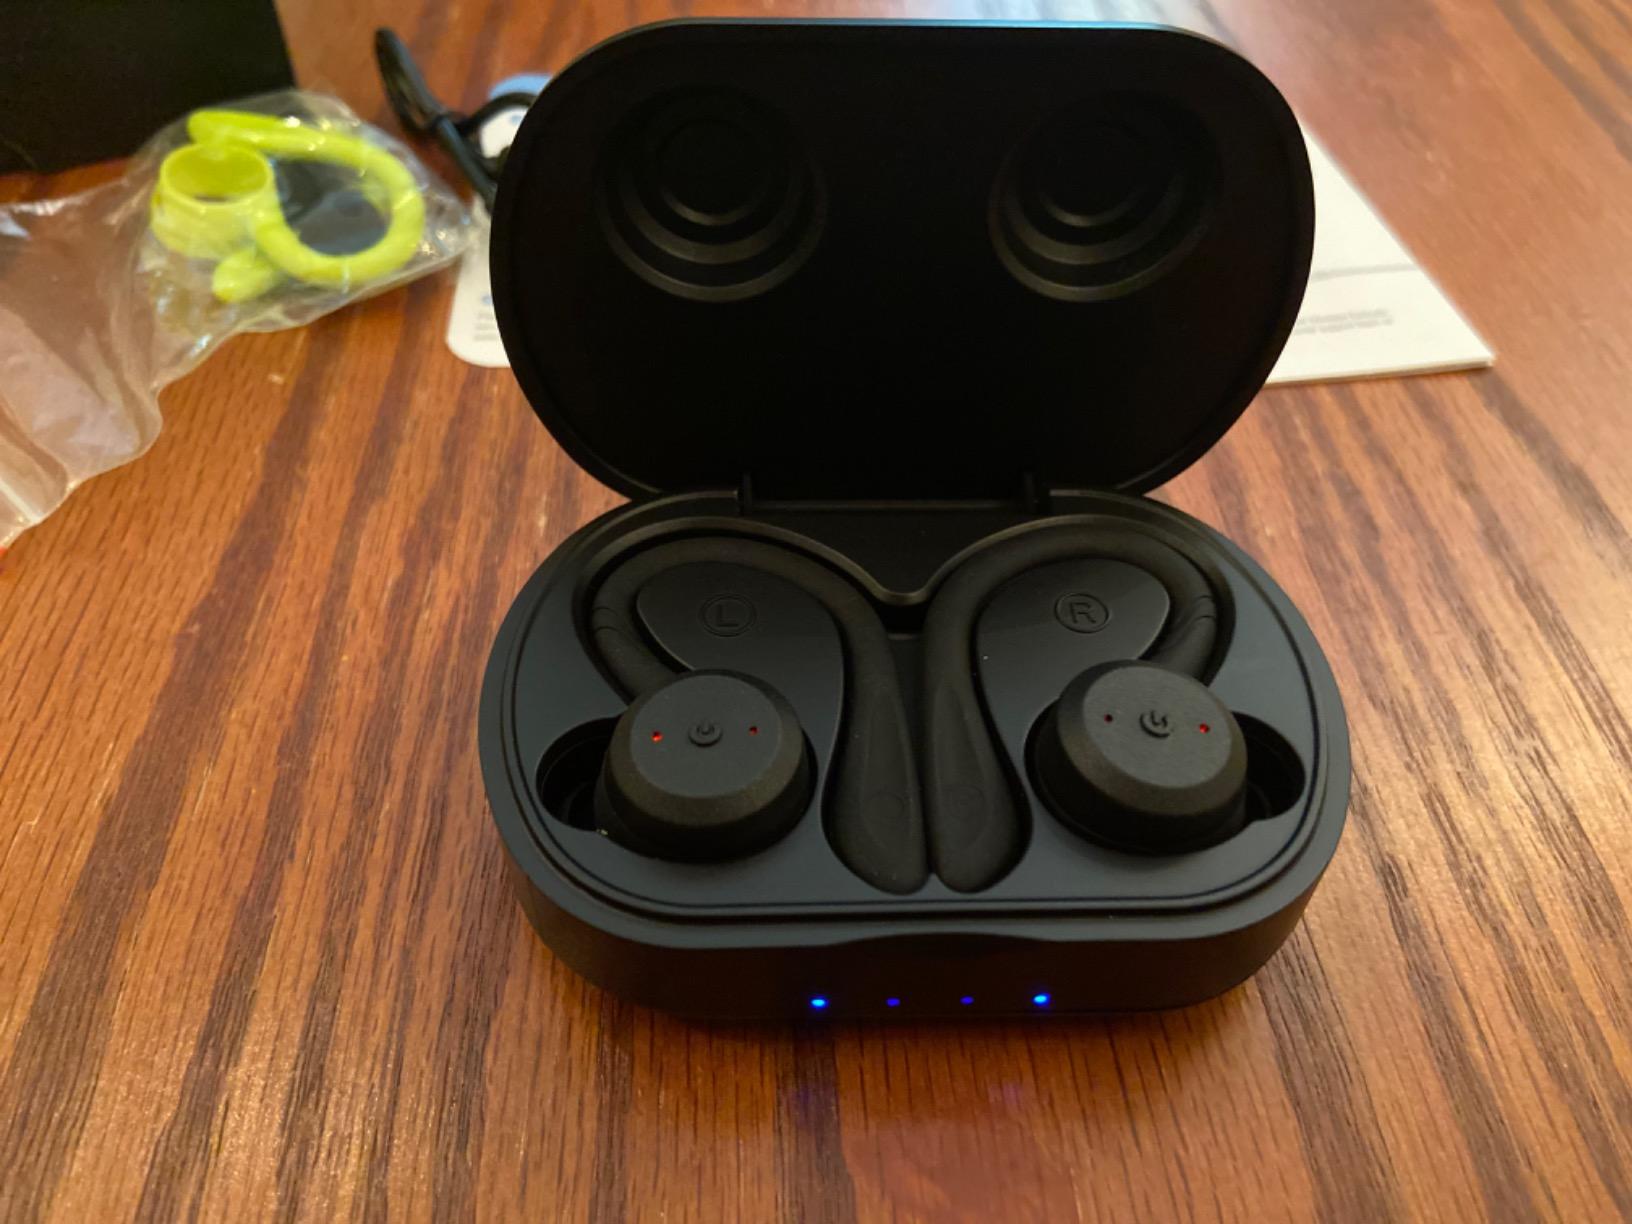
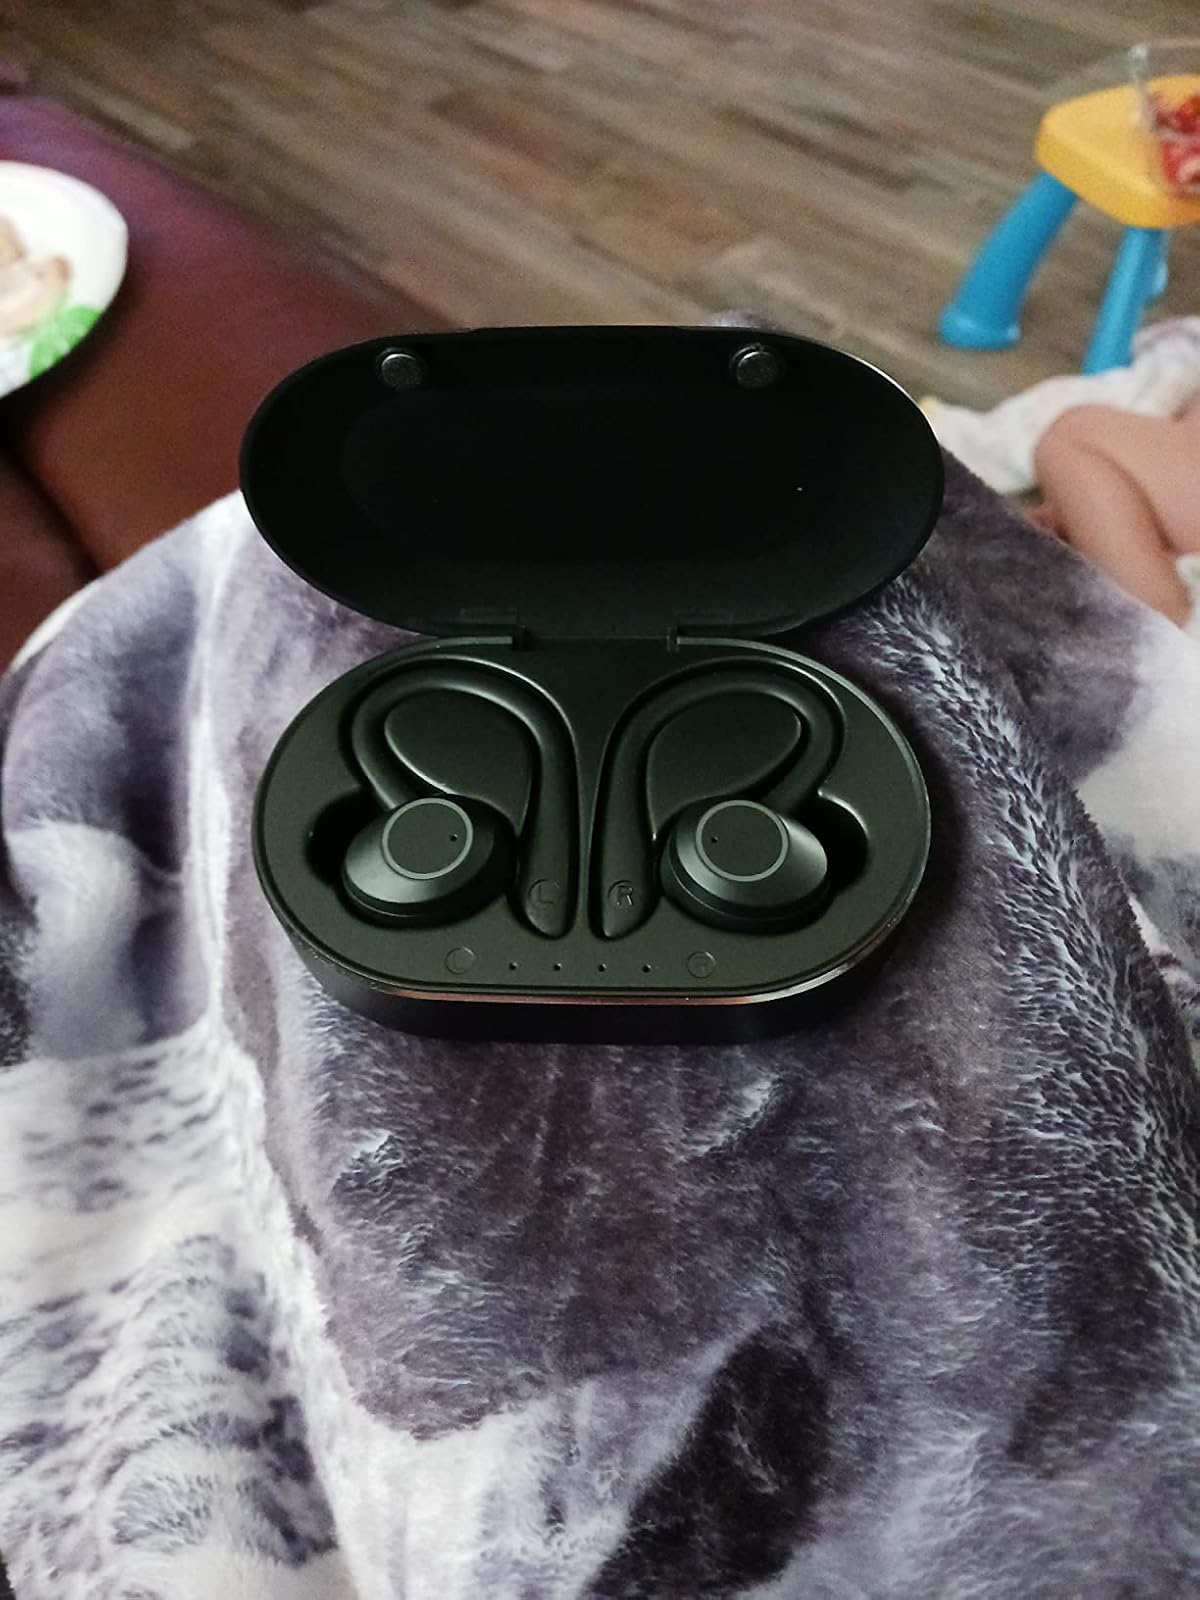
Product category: earbuds
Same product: no